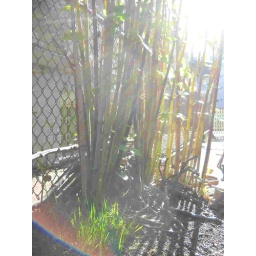
Piercing morning sun rays on cat-grass and knotweed in the rock garden near our back door